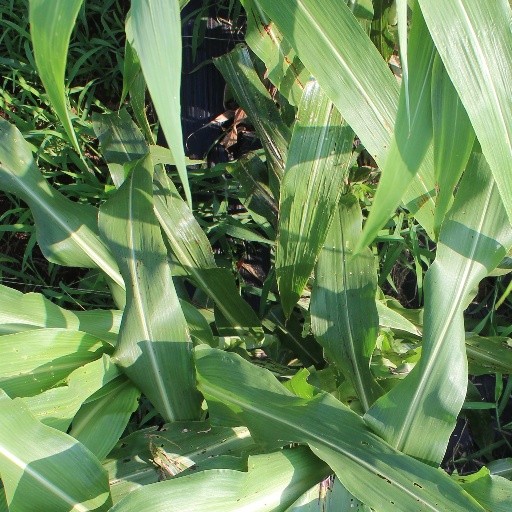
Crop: sorghum